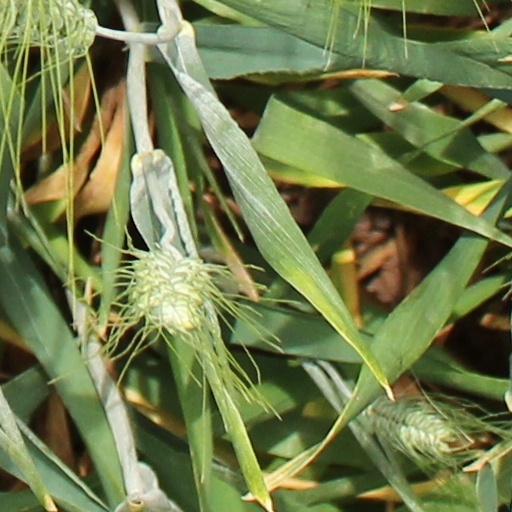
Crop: wheat